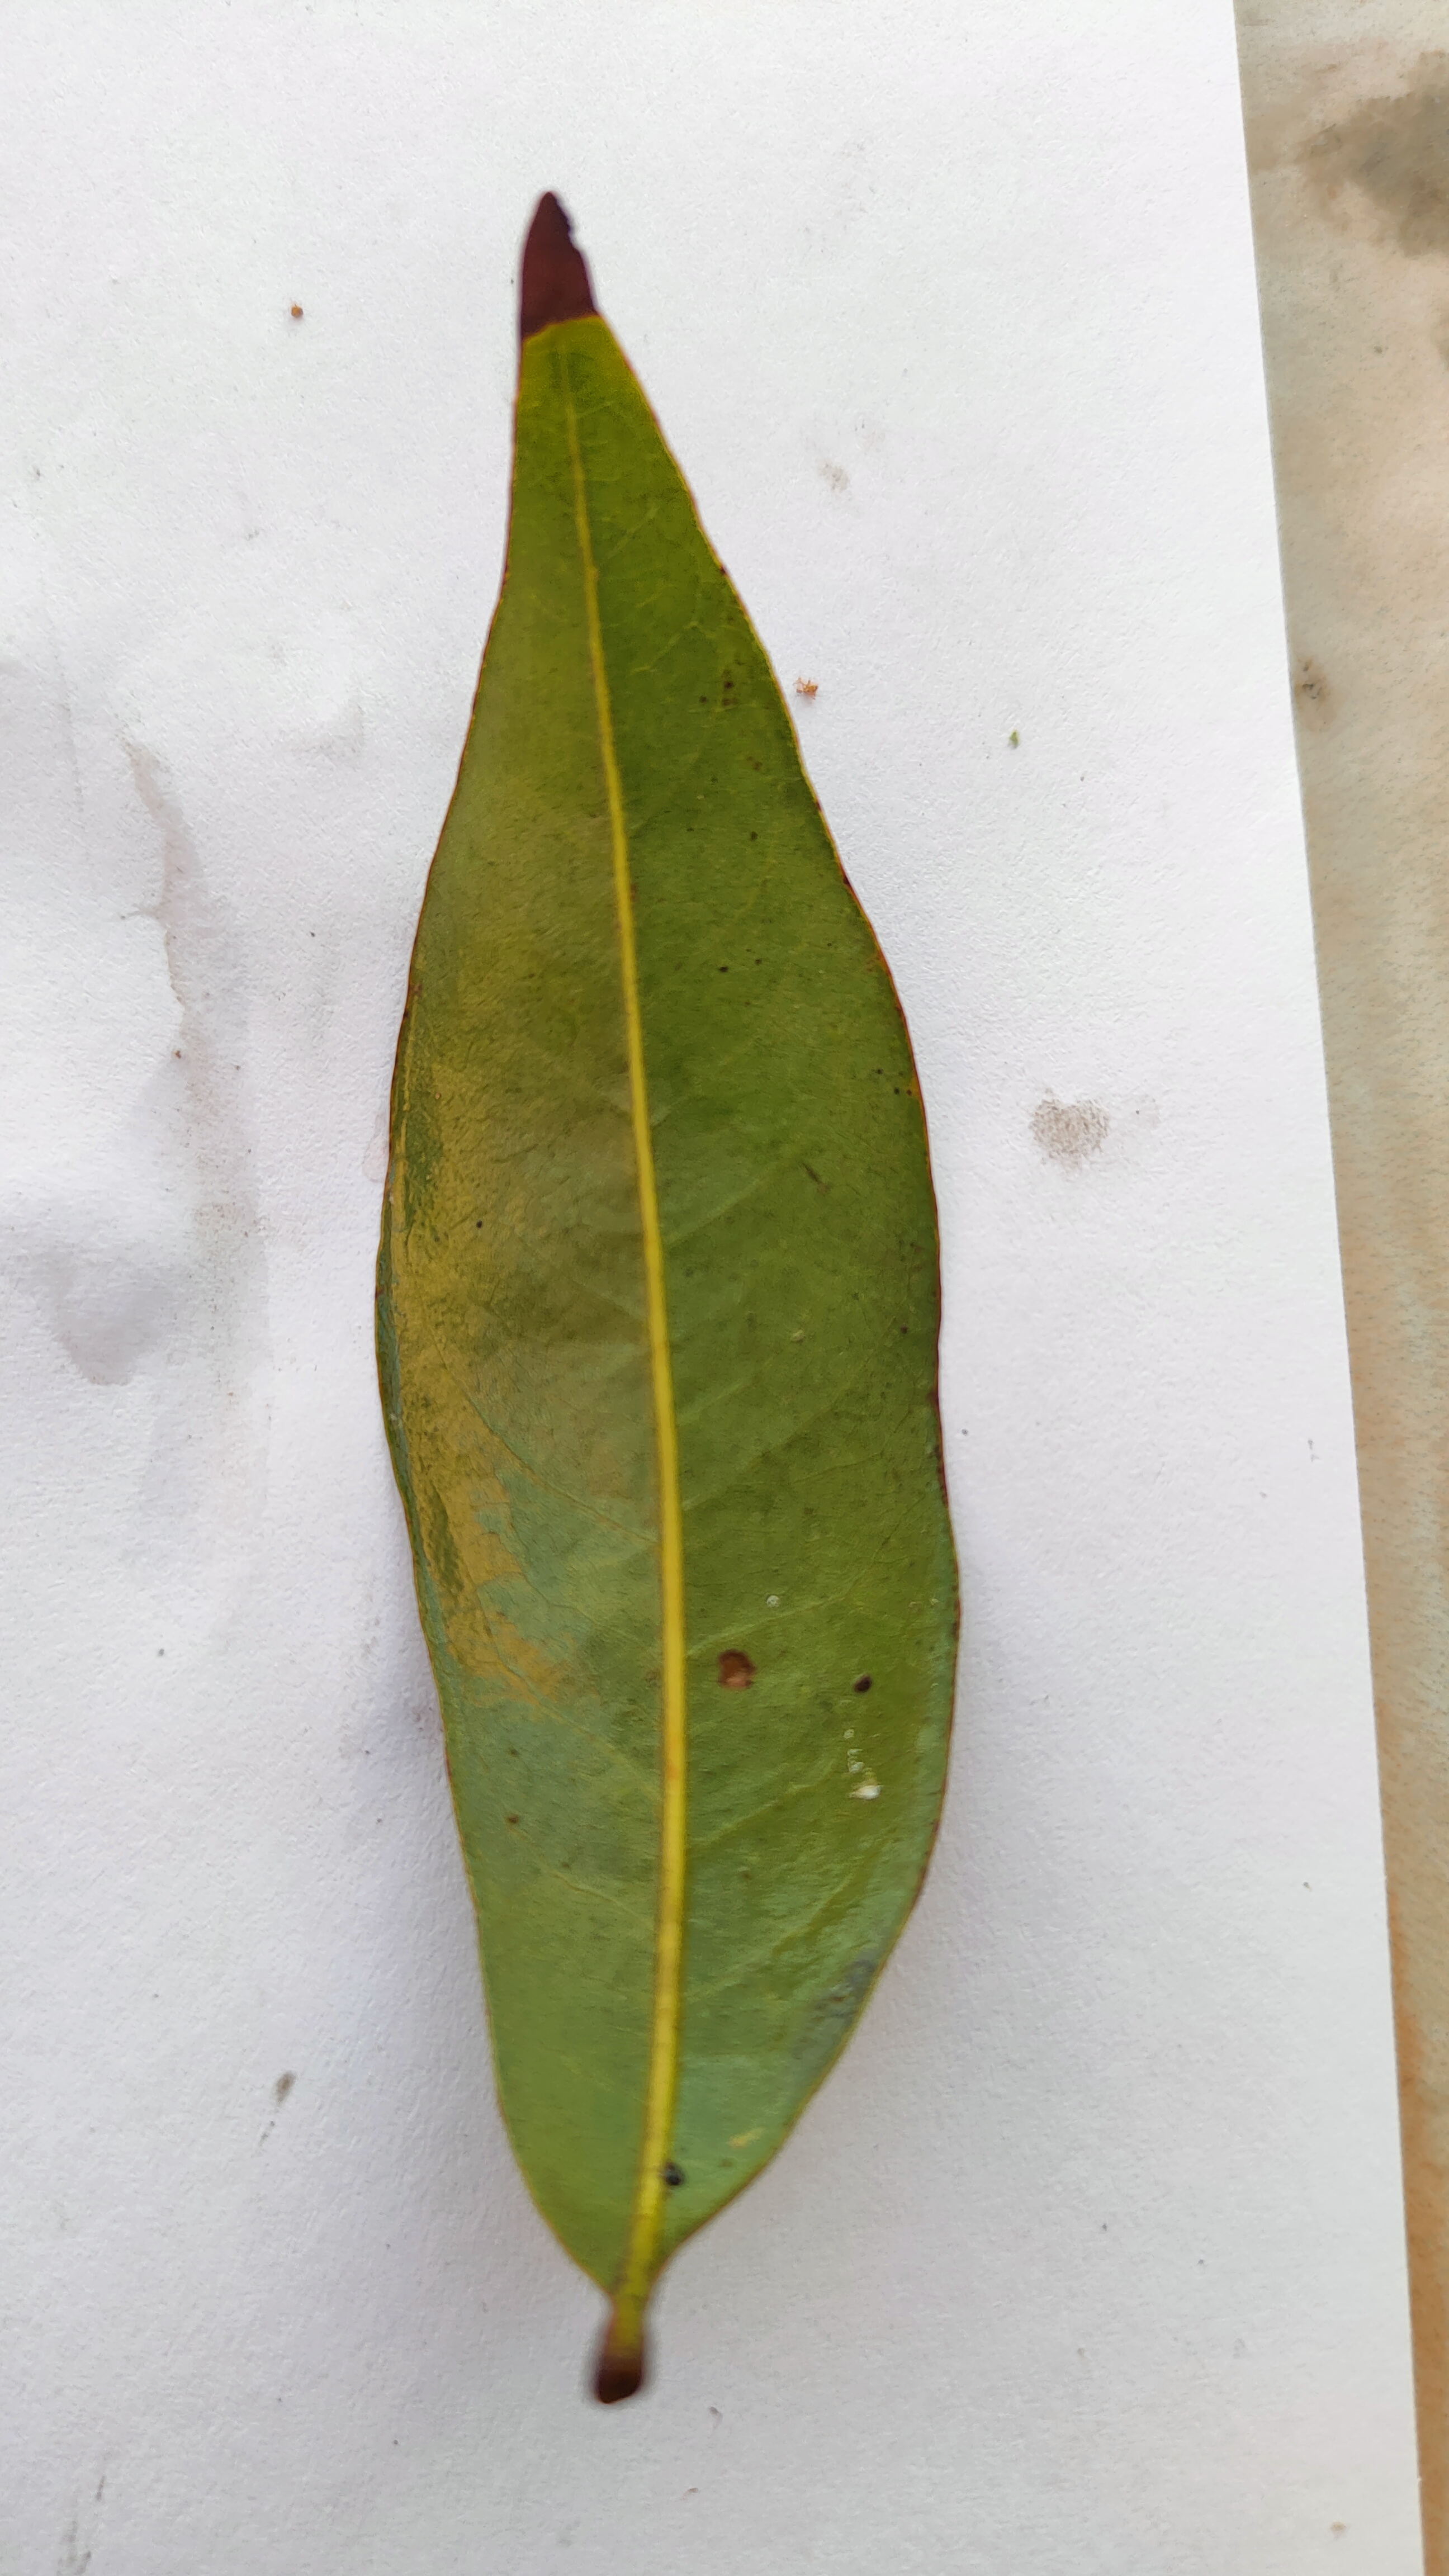
Leaf variety: Lychee